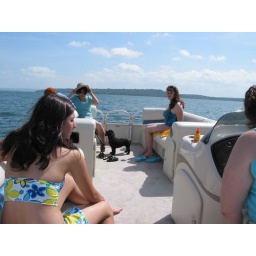
On Greer's Ferry lake in Northern Arkansas in Mike and Kathy's new pontoon boat